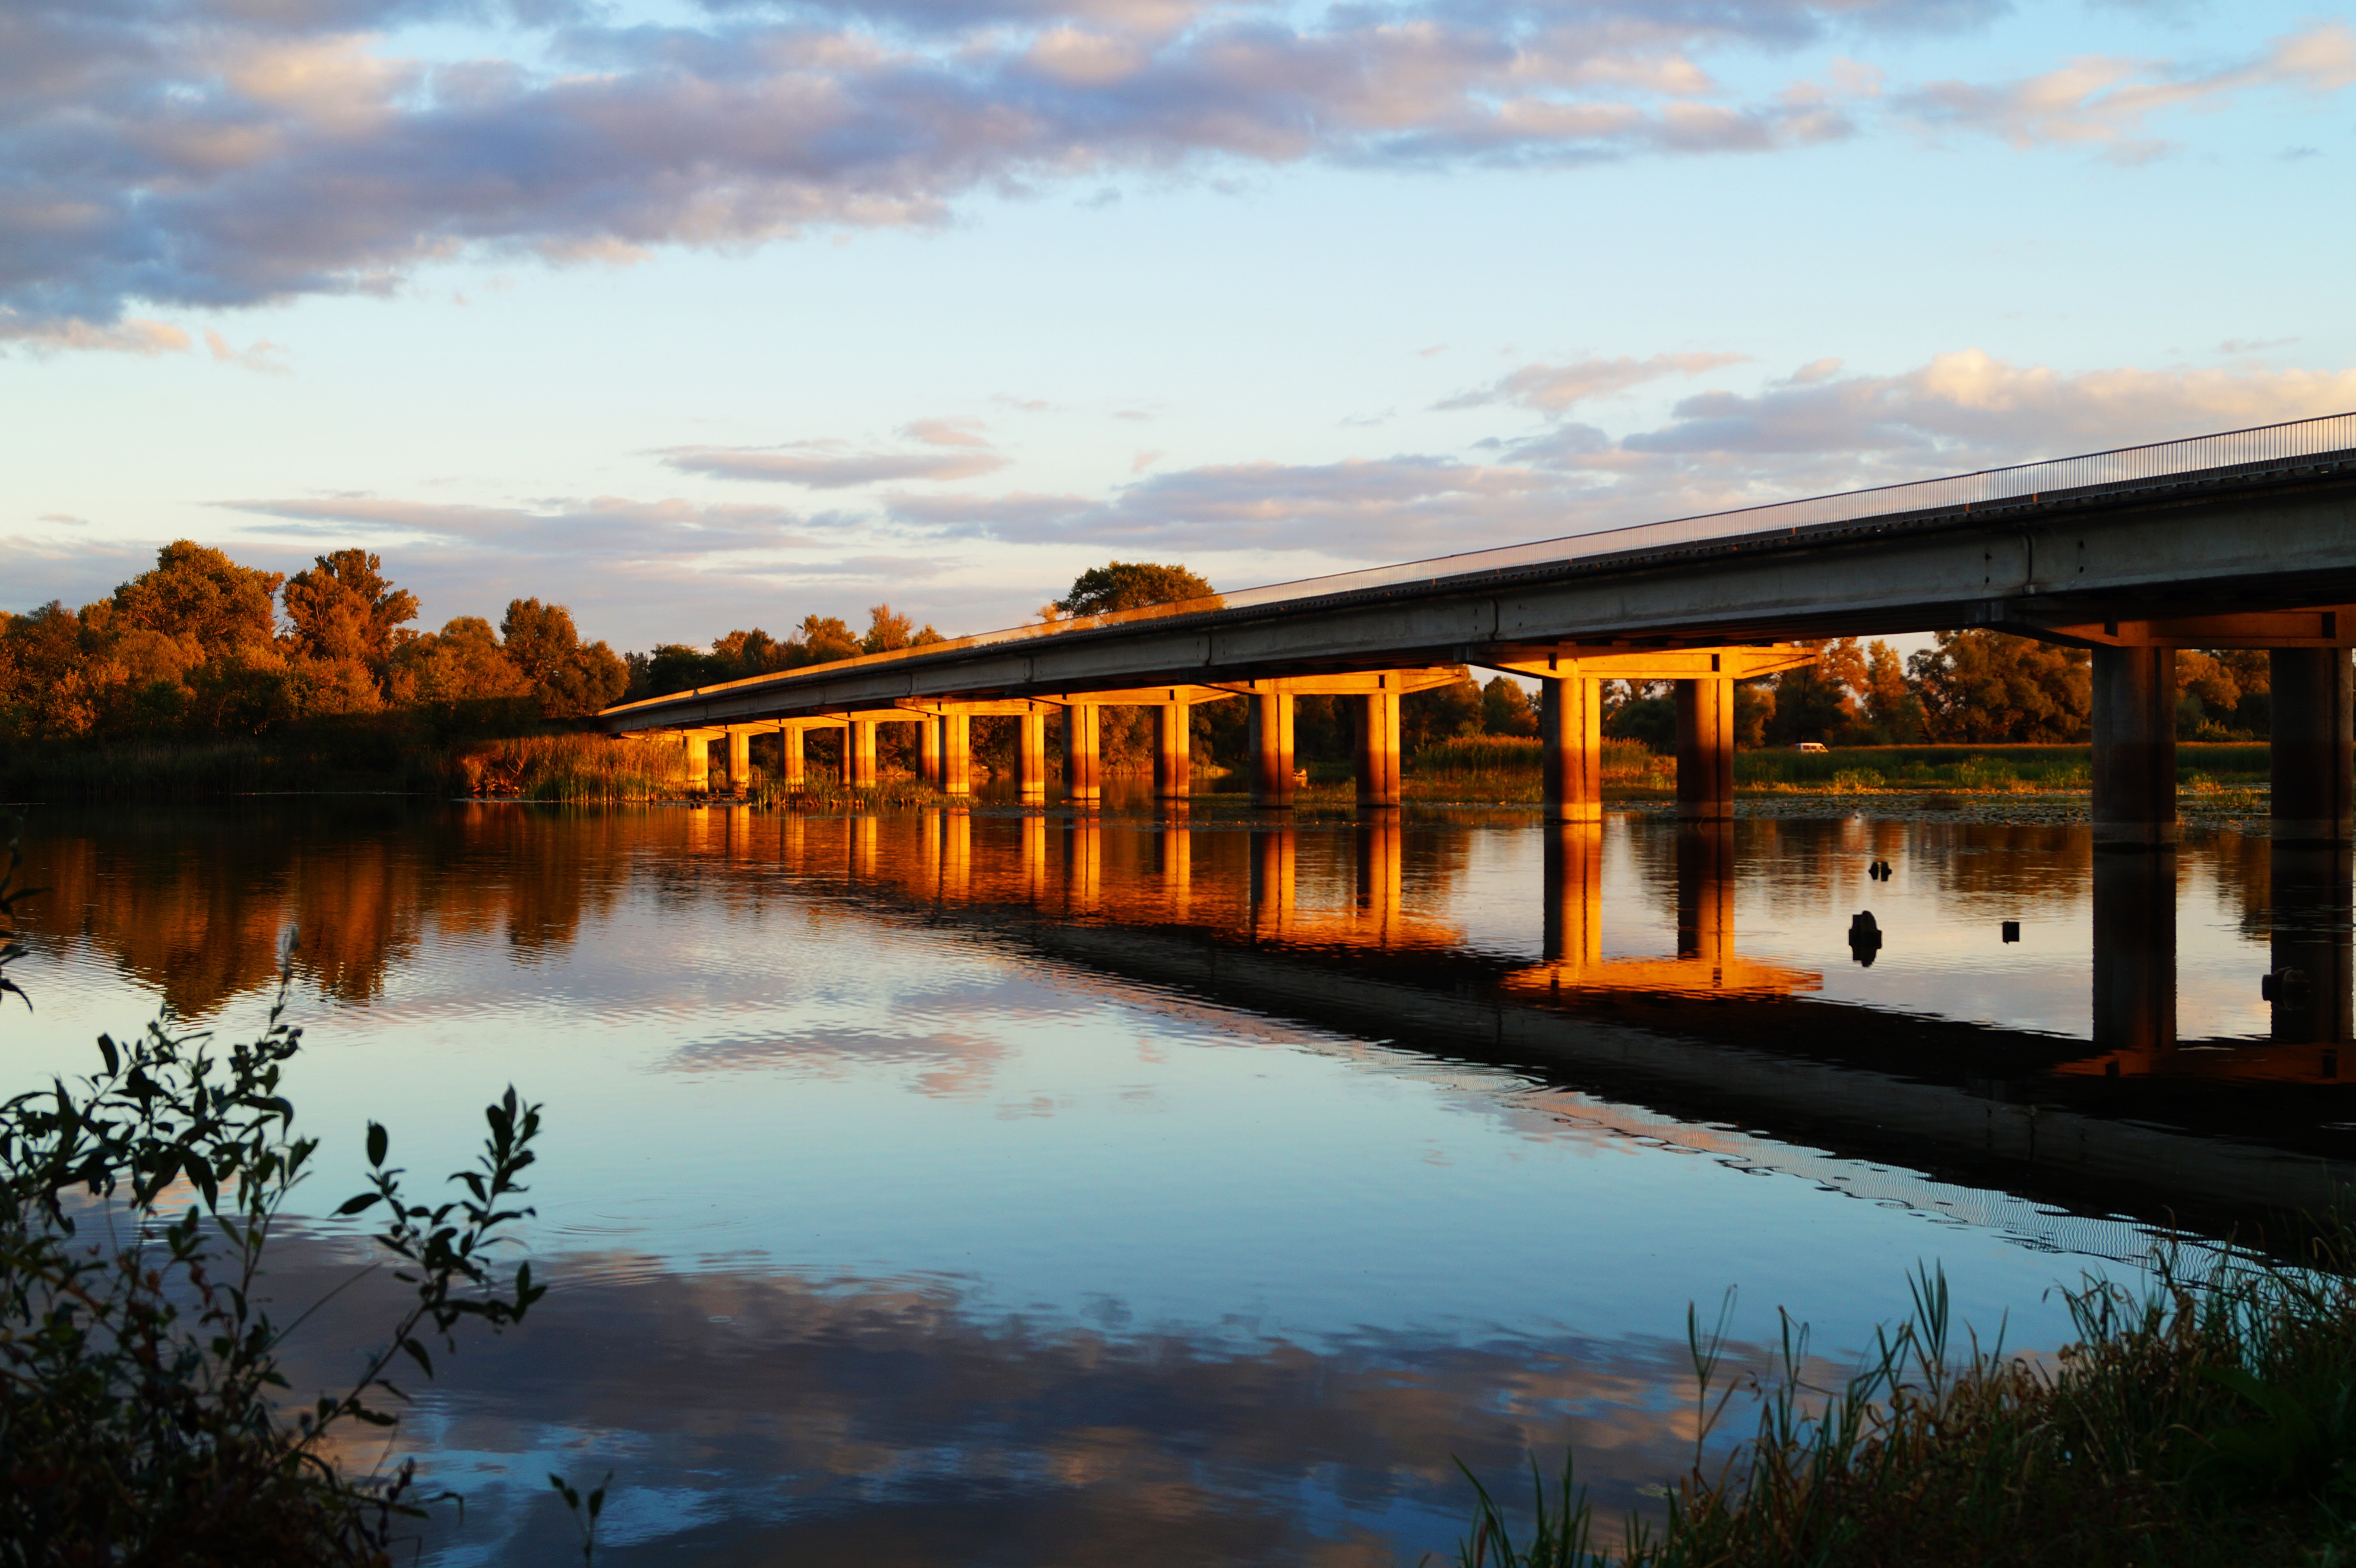
landscape, sea, water, cloud, sky, sunrise, sunset, bridge, morning, dawn, river, dusk, evening, reflection, waterway